Art critic

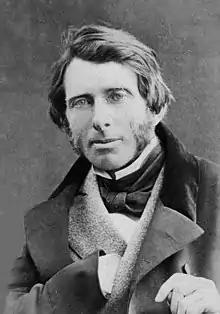
John Ruskin (1819–1900), who Leo Tolstoy described as "one of those rare men who think with their heart." A champion of the work of J. M. W. Turner, Ruskin detested the work of James McNeill Whistler.

An art critic is a person who is specialized in analyzing, interpreting, and evaluating art. Their written critiques or reviews contribute to art criticism and they are published in newspapers, magazines, books, exhibition brochures, and catalogues and on websites. Some of today's art critics use art blogs and other online platforms in order to connect with a wider audience and expand debate.